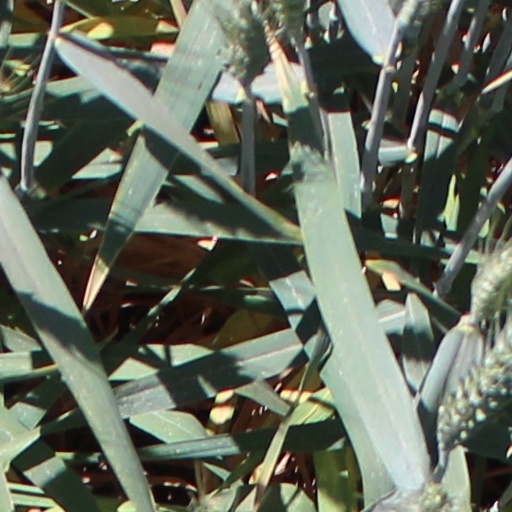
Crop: wheat